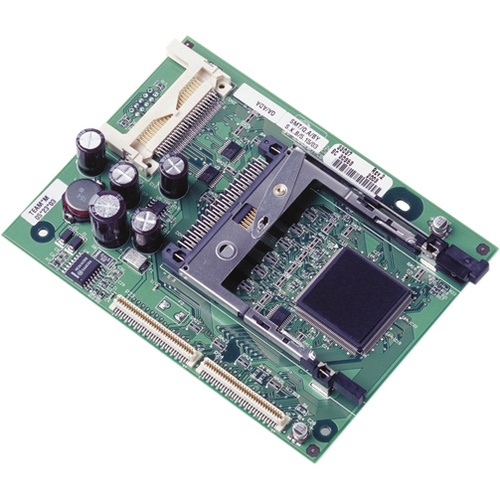
Zebra Eth Card 10-100 Print Server
Zebra Eth Card 10/100 Print Server - 1 x 10/100Base-TX - 100Mbps
Brand: Zebra Technologies Corporation
Category: Electronics > Networking > Print Servers